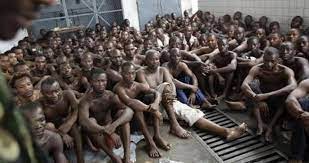
Waaw nataal bii maa ngi ci gis mbooloo mu baree bari, soluñu ay mbubbu daal ay tubéy rekk lañ sol, am ñu sol ay tiset yaakaar naa. Waaye mel na ni daal ay prisonnier lañ dañ leen jàpp day mel ni ndax niñ tooge nii loolu doŋŋ la may jox.